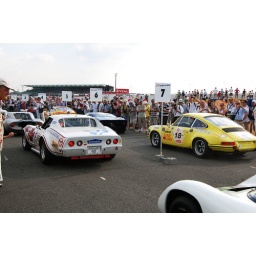
2010 9-11 JulyThe most important historic car event in the world. Around 8.000 club's cars and 500 track's cars.